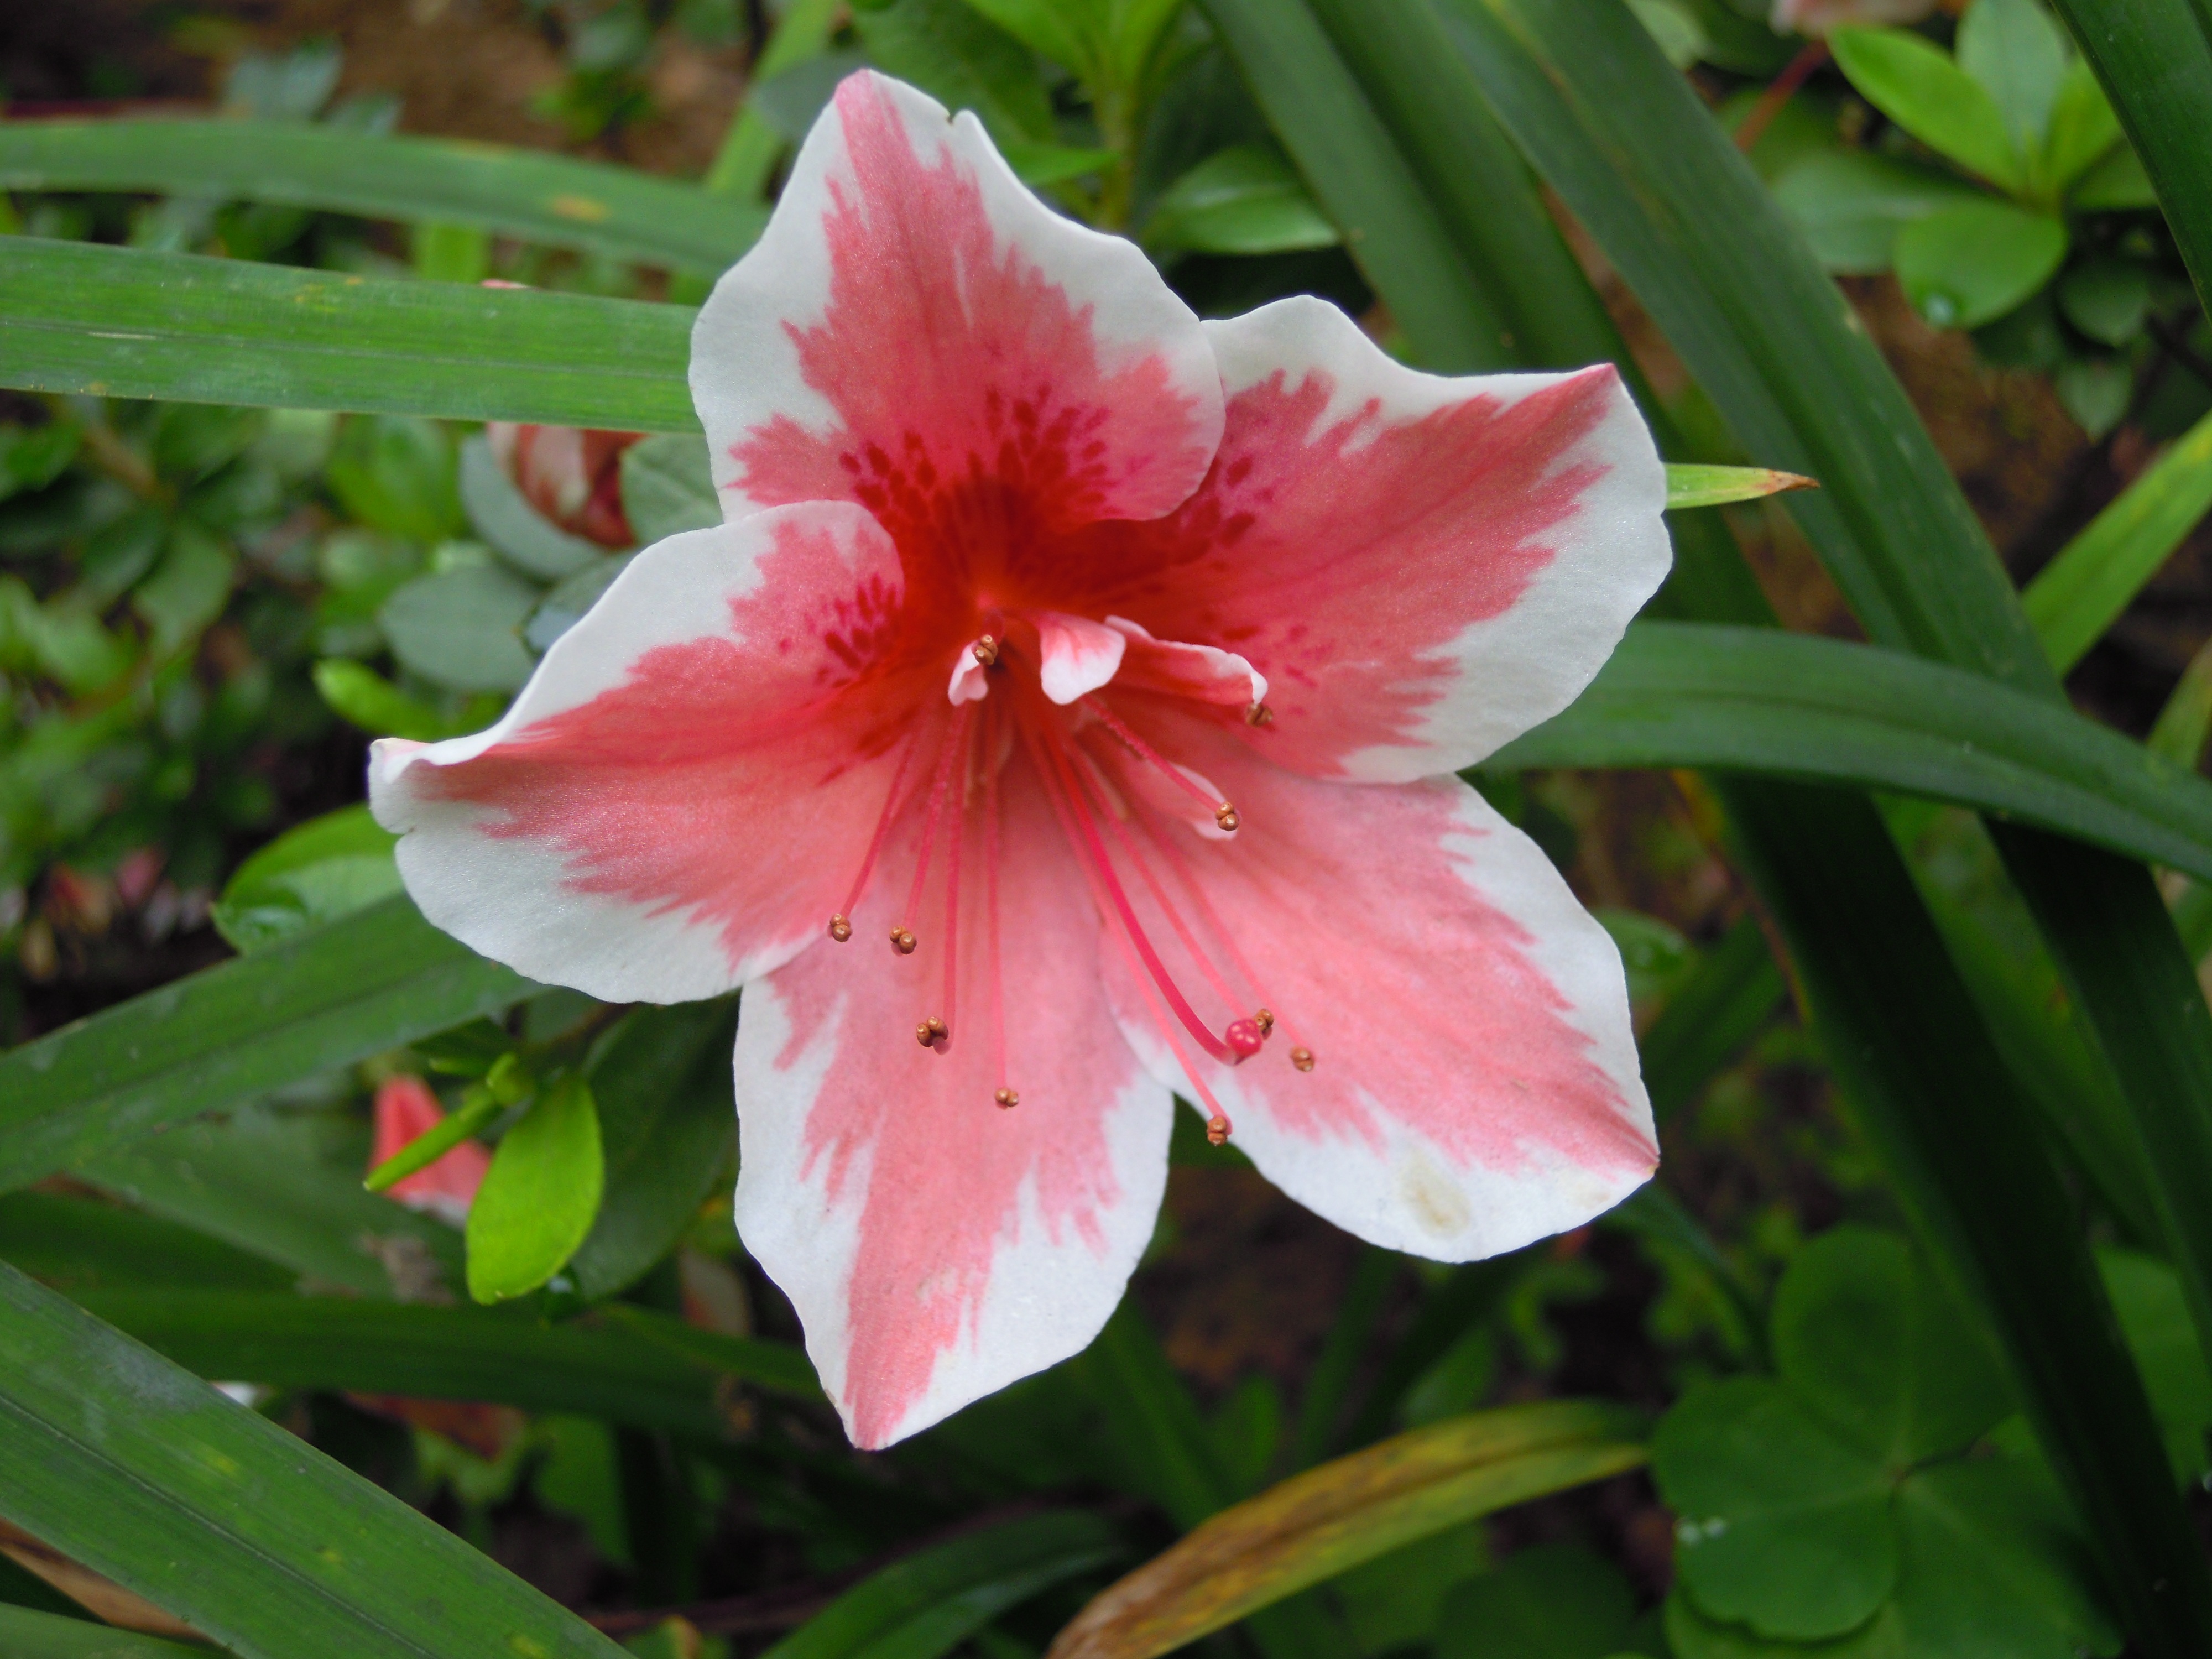
blossom, plant, flower, petal, spring, botany, pink, flora, shrub, rhododendron, lily, azaleas, flowering plant, land plant, du flowers, mapping mountain red